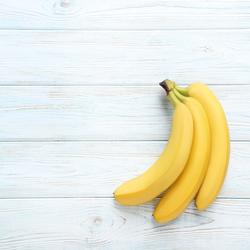
Label: Banana